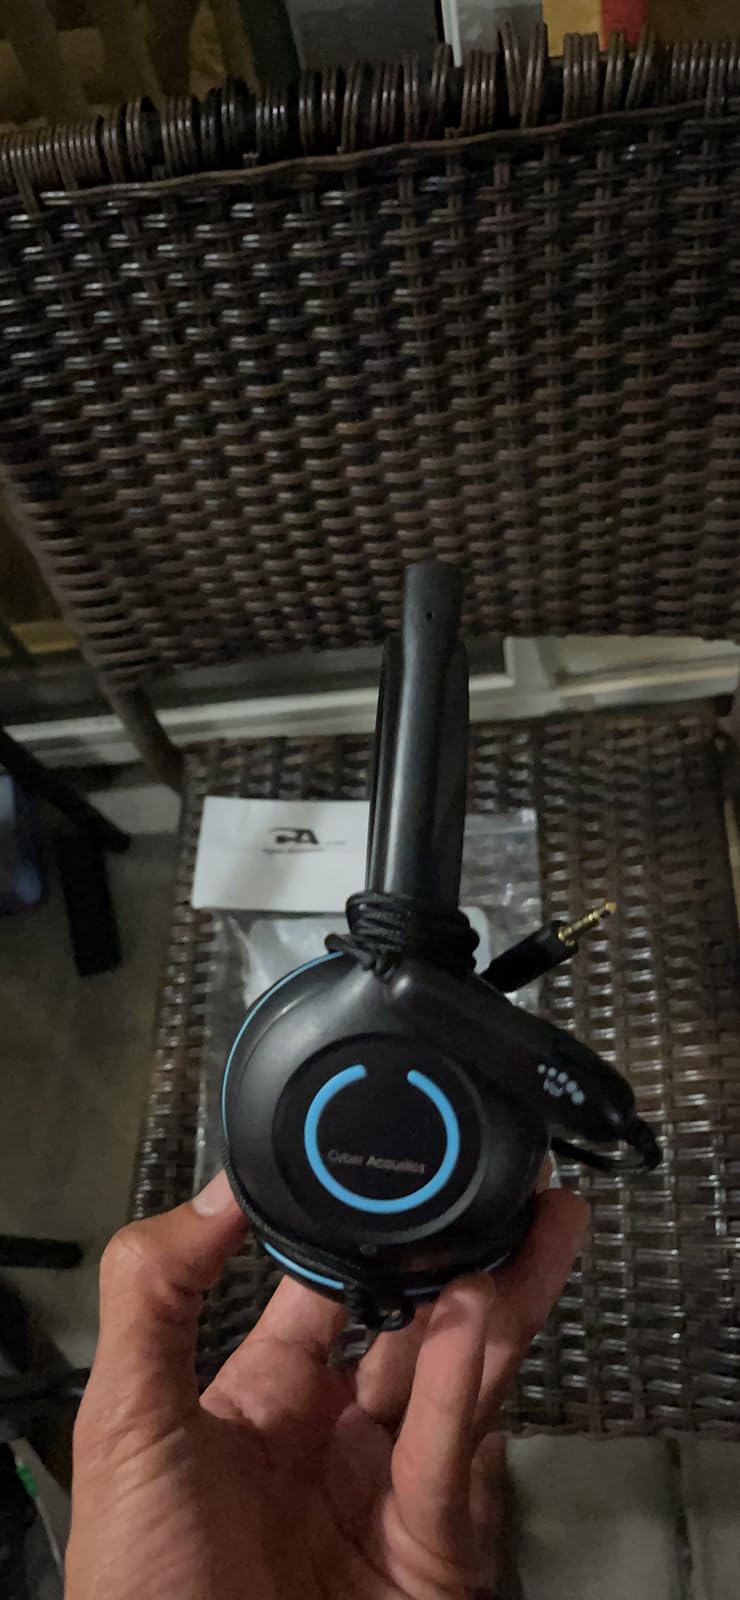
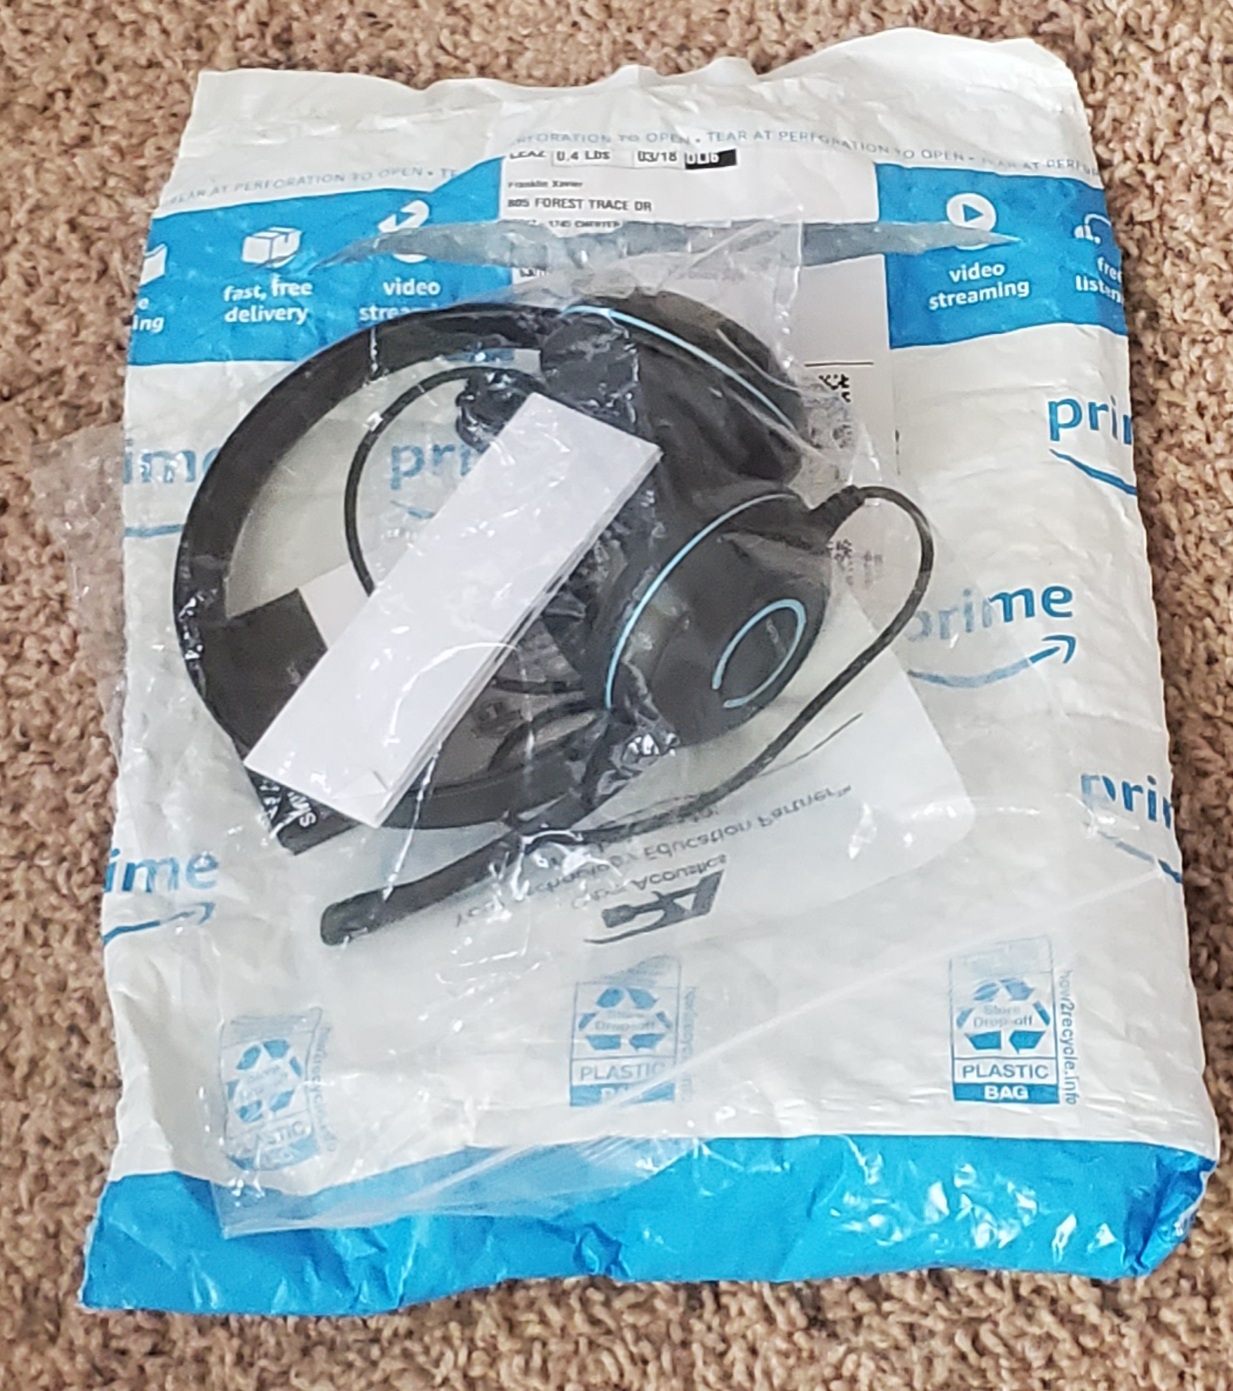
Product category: headphones
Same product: yes